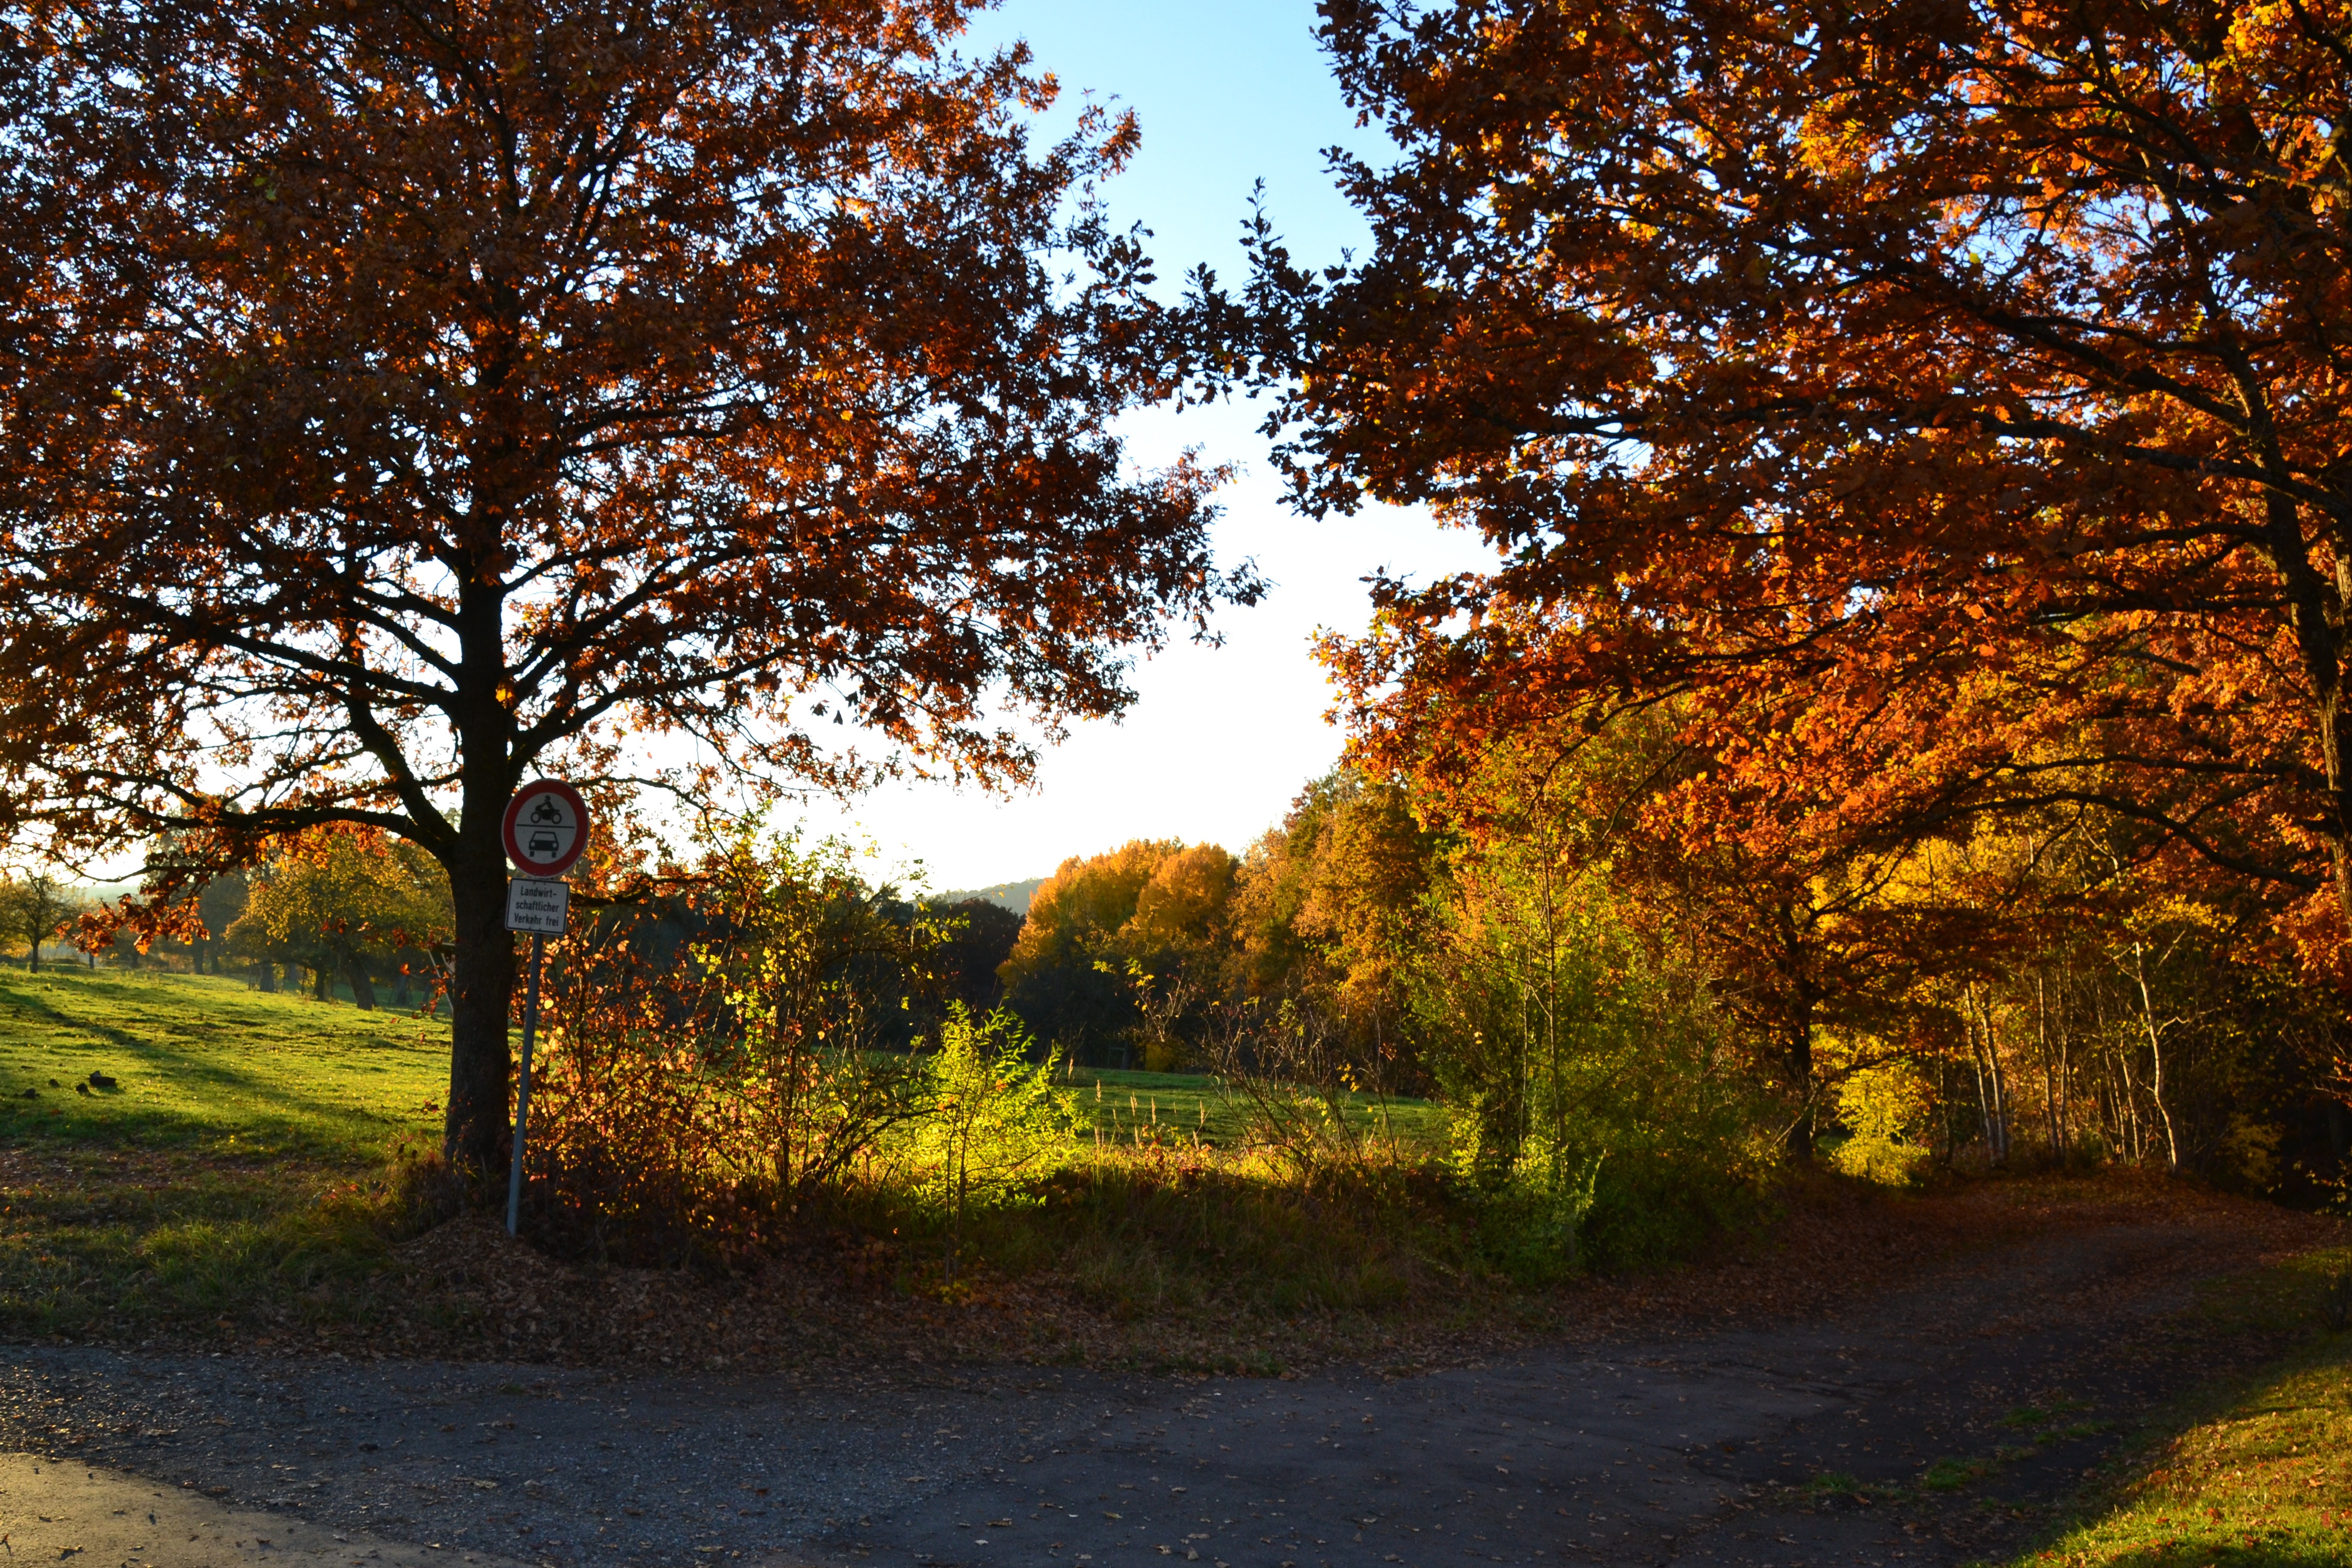
landscape, tree, nature, forest, grass, outdoor, plant, sunlight, morning, leaf, fall, shade, autumn, park, season, woodland, rural area, woody plant